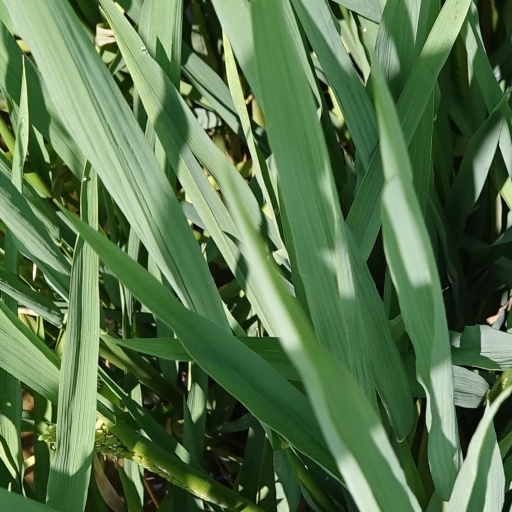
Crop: rice